Jack Hamilton (sports executive)

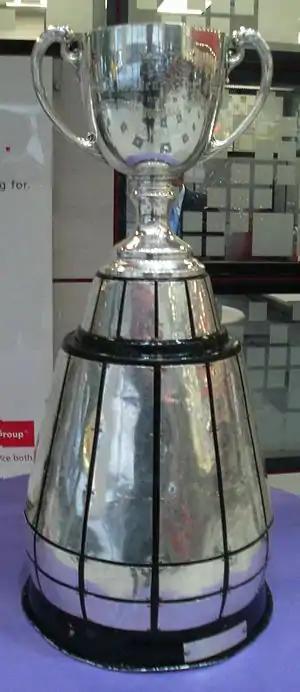
Photo of trophy

Hamilton continued to serve as president of the Saskatchewan branch of the AAU of C until 1936, and was named chairman of the AAU of C registration committee in 1930. He was named to the AAU of C executive by its new president, J. Howard Crocker in 1932, and named to the committee for redistricting AAU of C branches in 1933. In 1930, Hamilton stated efforts would be made to establish a provincial baseball association. He later served as president of the Saskatchewan Amateur Baseball Association from 1933 to 1934.